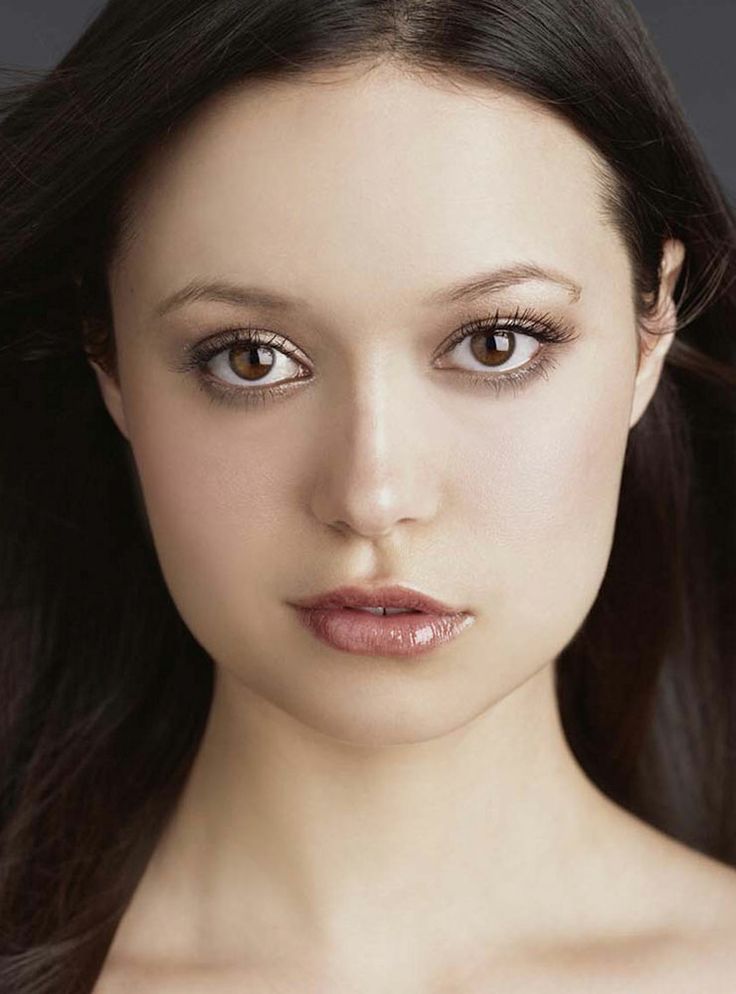
Portrait style: Real Portrait